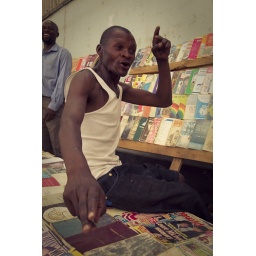
This guy sells books in the market and drinks beer while doing it. BUY IT, NOW!!!!